Sumer

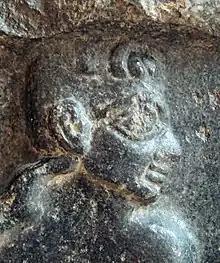
Portrait of a Sumerian prisoner on a victory stele of Sargon of Akkad, . The hairstyle of the prisoners (curly hair on top and short hair on the sides) is characteristic of Sumerians, as also seen on the Standard of Ur. Louvre Museum.

The Sumerian city-states rose to power during the prehistoric Ubaid and Uruk periods. Sumerian written history reaches back to the 27th century BC and before, but the historical record remains obscure until the Early Dynastic III period, , when the language of the written records becomes easier to decipher, which has allowed archaeologists to read contemporary records and inscriptions.